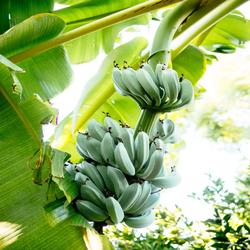
Label: Banana